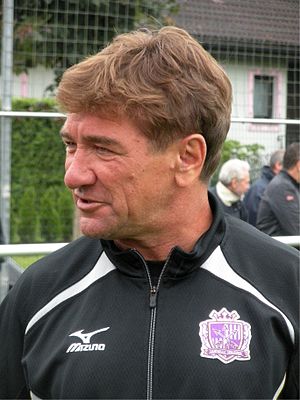
Mihailo Petrović
Mihailo Petrović er en serbisk tidligere fodboldspiller.